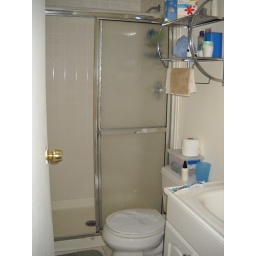
A basement bathroom that is not included in the houses blueprints.